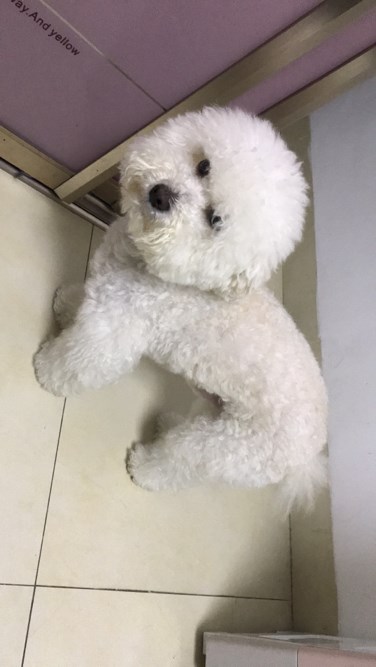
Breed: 3083-n000117-Bichon_Frise